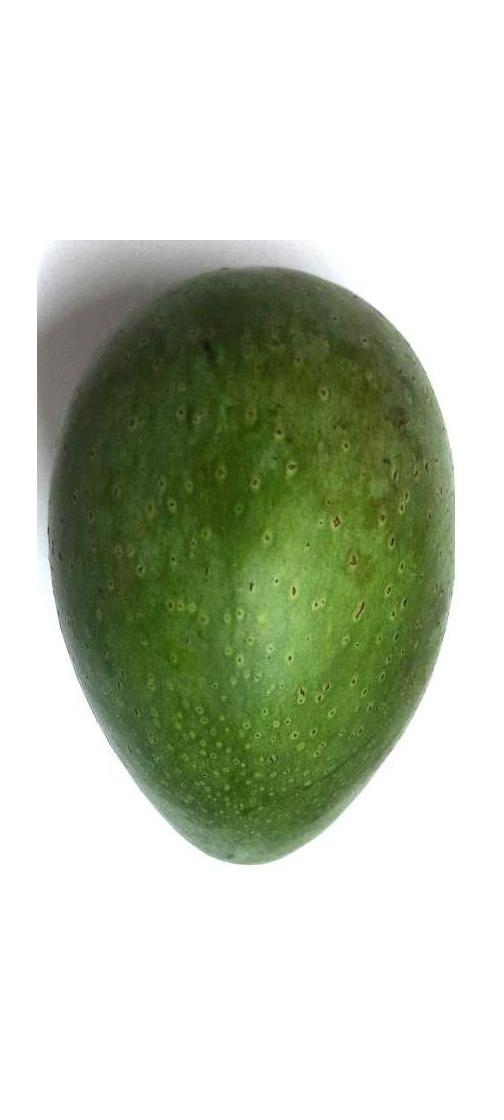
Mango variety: Ashshina Zhinuk